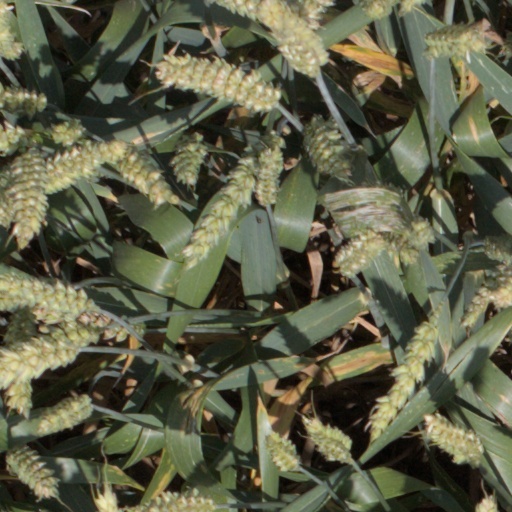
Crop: wheat